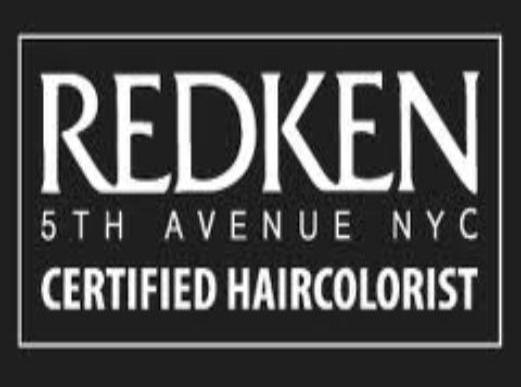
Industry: Necessities